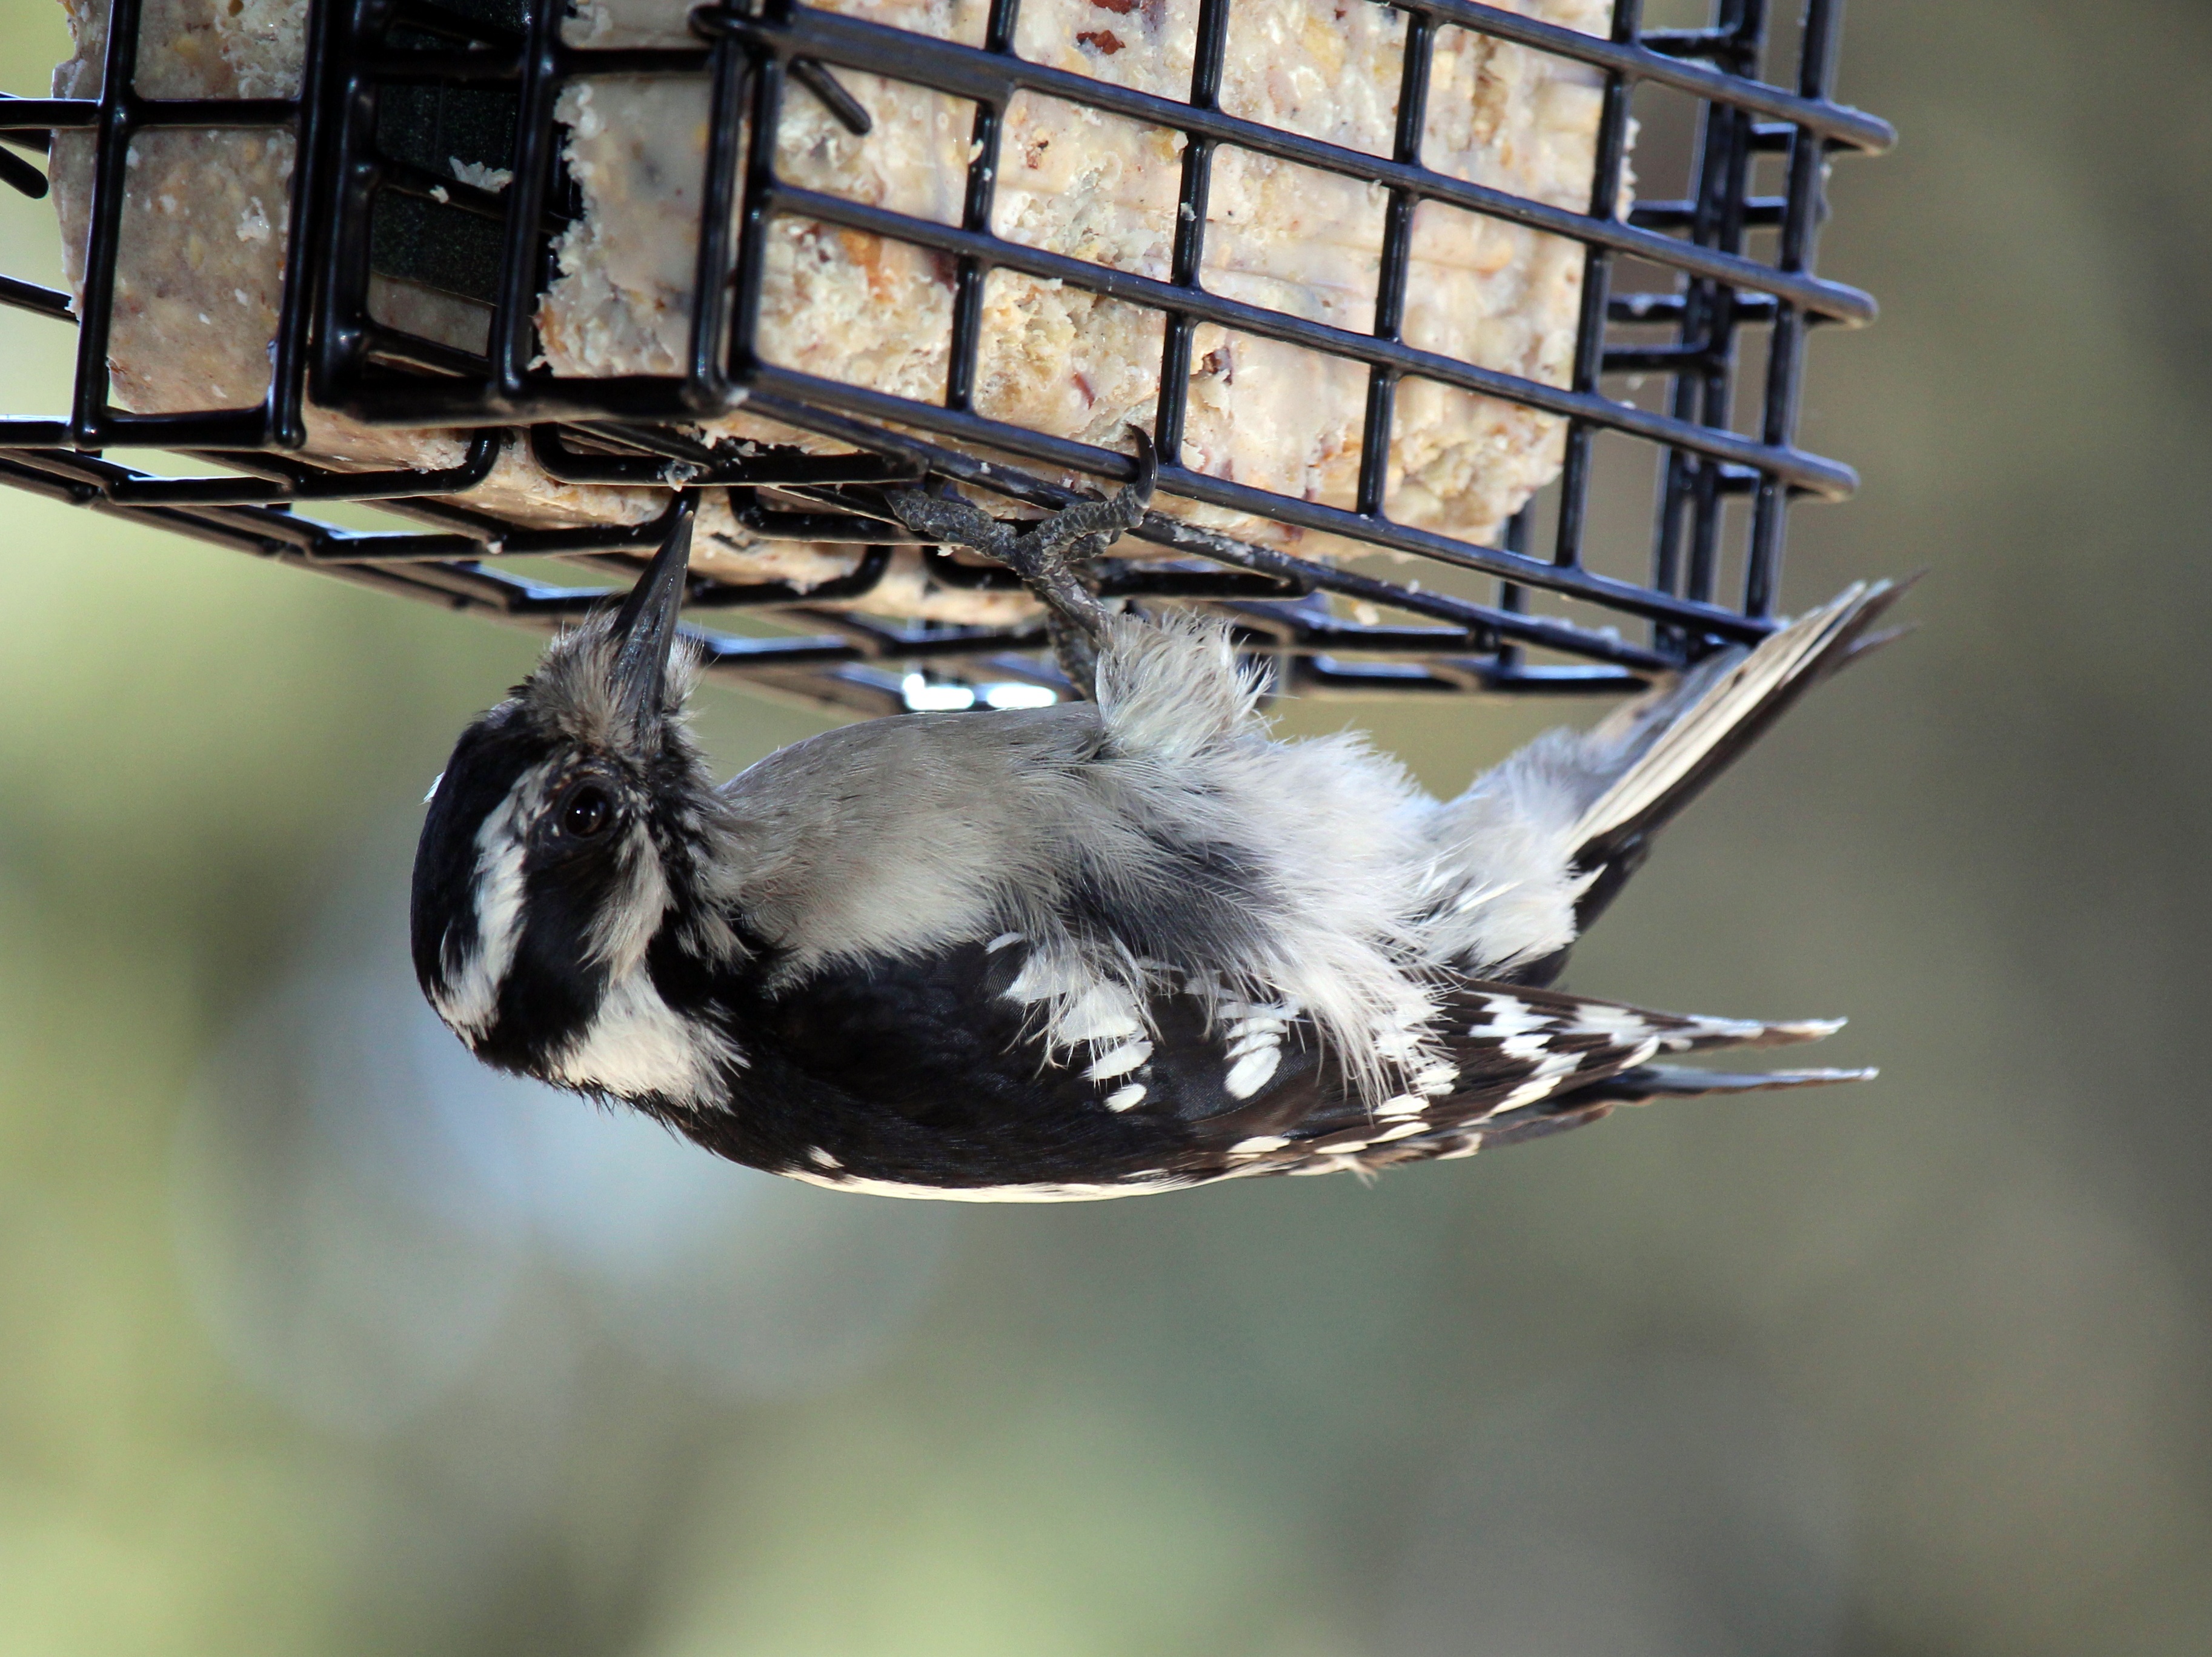
nature, branch, bird, wing, female, wildlife, beak, fauna, hairy, vertebrate, sparrow, woodpecker, suet, perching bird